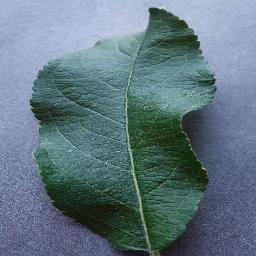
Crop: apple
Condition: healthy